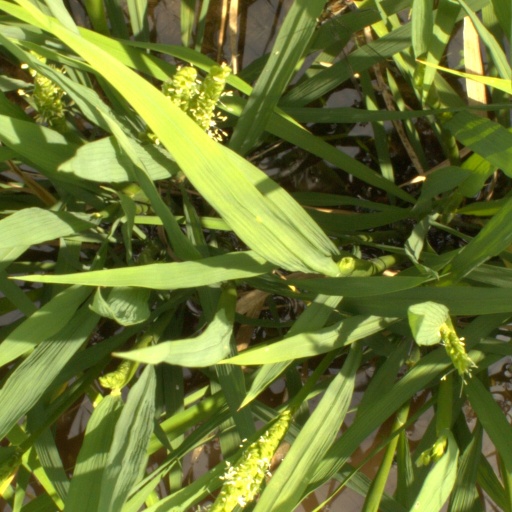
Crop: rice